Astudillo, Palencia

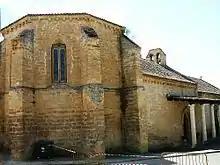
founded by María de Padilla, mistress of King Peter I of Castile

Astudillo has ancient origins, Roman remains having been found within its surroundings. In the Middle and modern ages it was involved in textile production.